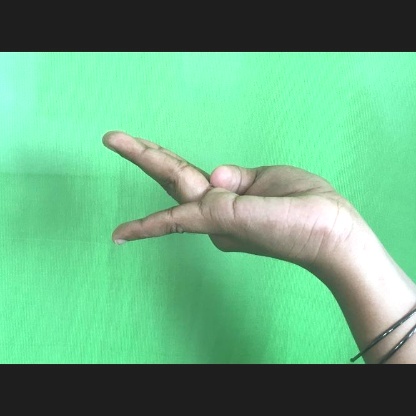
Mudra: Chaturam